Water Research Institute (Verbania)

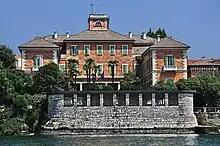
The headquarters of the institute in Verbania in 2011

The Water Research Institute ( abbreviated IRSA) in Verbania Pallanza is part of the Water Research Institute of CNR, with headquarters in Rome. From 2002 to 2018 it represented the headquarters of the former Institute of Ecosystem Study (abbreviated ISE), one of the dismissed institutes of the Italian National Research Council (CNR). Before that, the institute in Verbania was called the Italian Institute of Hydrobiology.